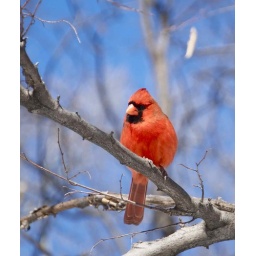
Little red bird against a clear blue New York sky